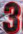
Number: 3